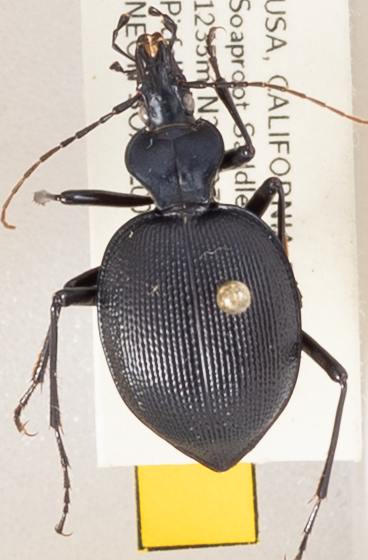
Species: Scaphinotus oreophilus
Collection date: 2019-06-19
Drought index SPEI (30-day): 0.9
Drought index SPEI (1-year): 0.39
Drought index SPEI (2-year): -0.03